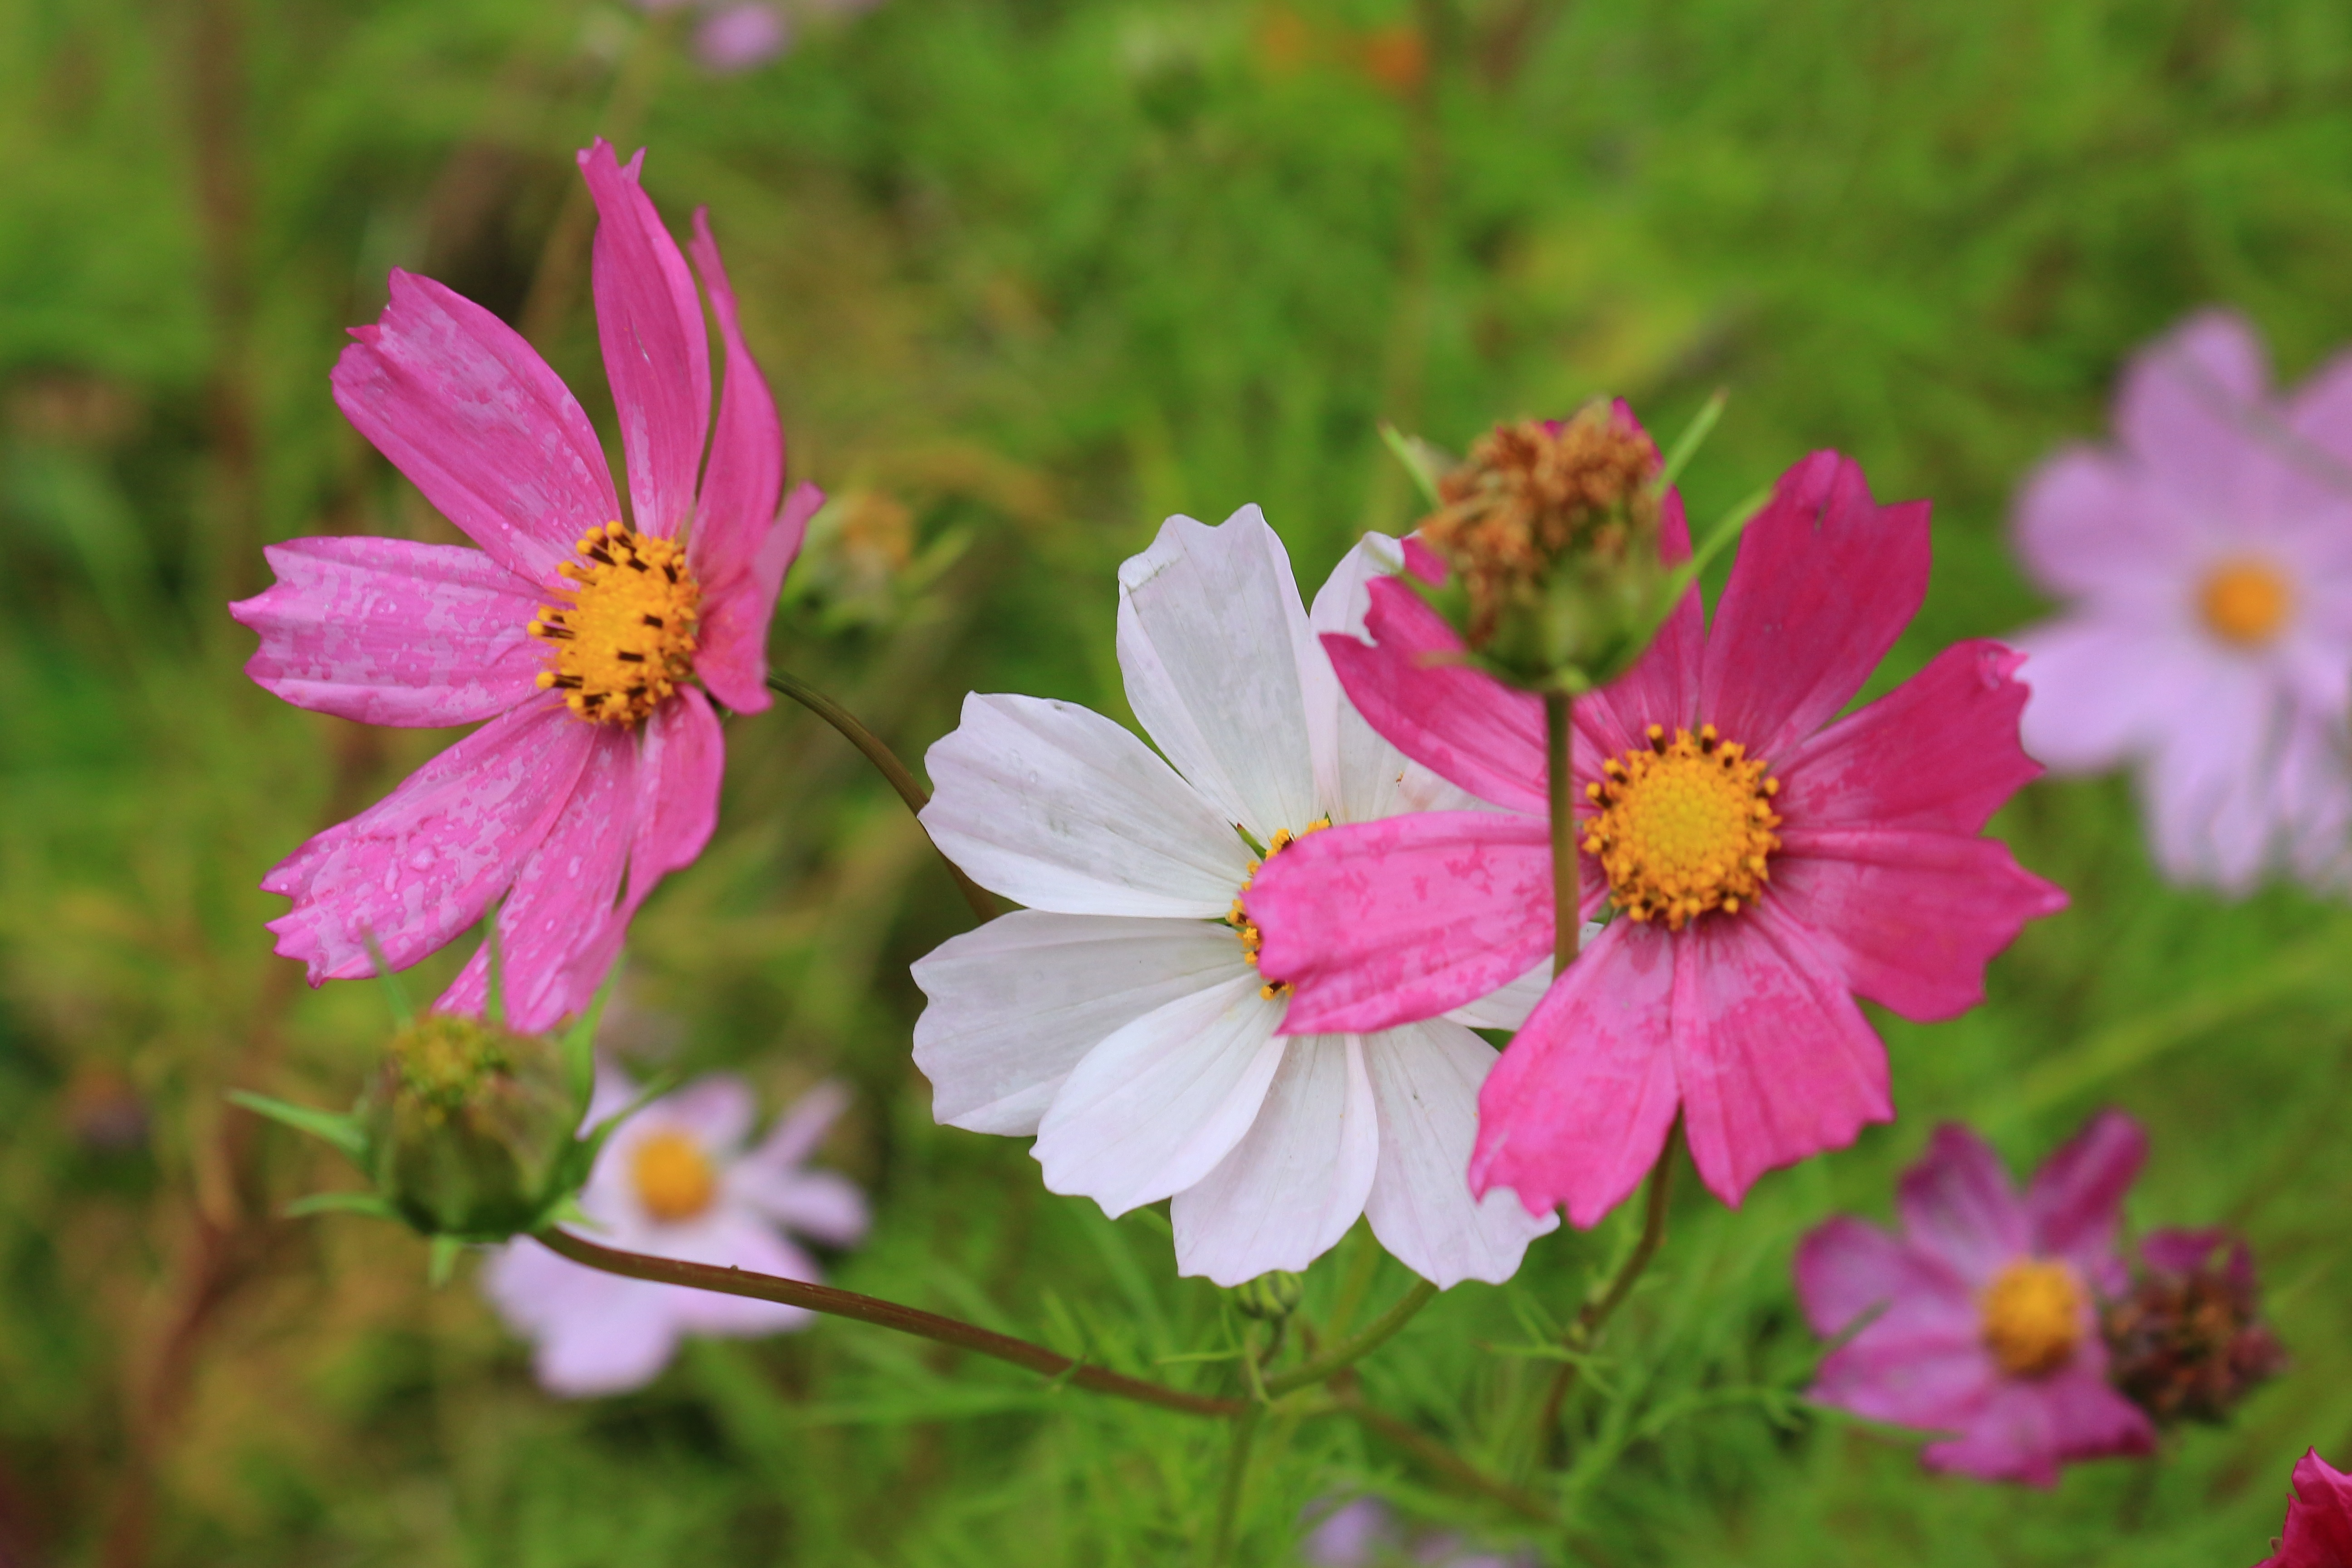
nature, plant, white, field, meadow, cosmos, flower, petal, daisy, botany, garden, pink, flora, wildflower, tibet, gorgeous, macro photography, gesanghua, meadows, flowering plant, daisy family, annual plant, land plant, marguerite daisy, garden cosmos, xinduqiao